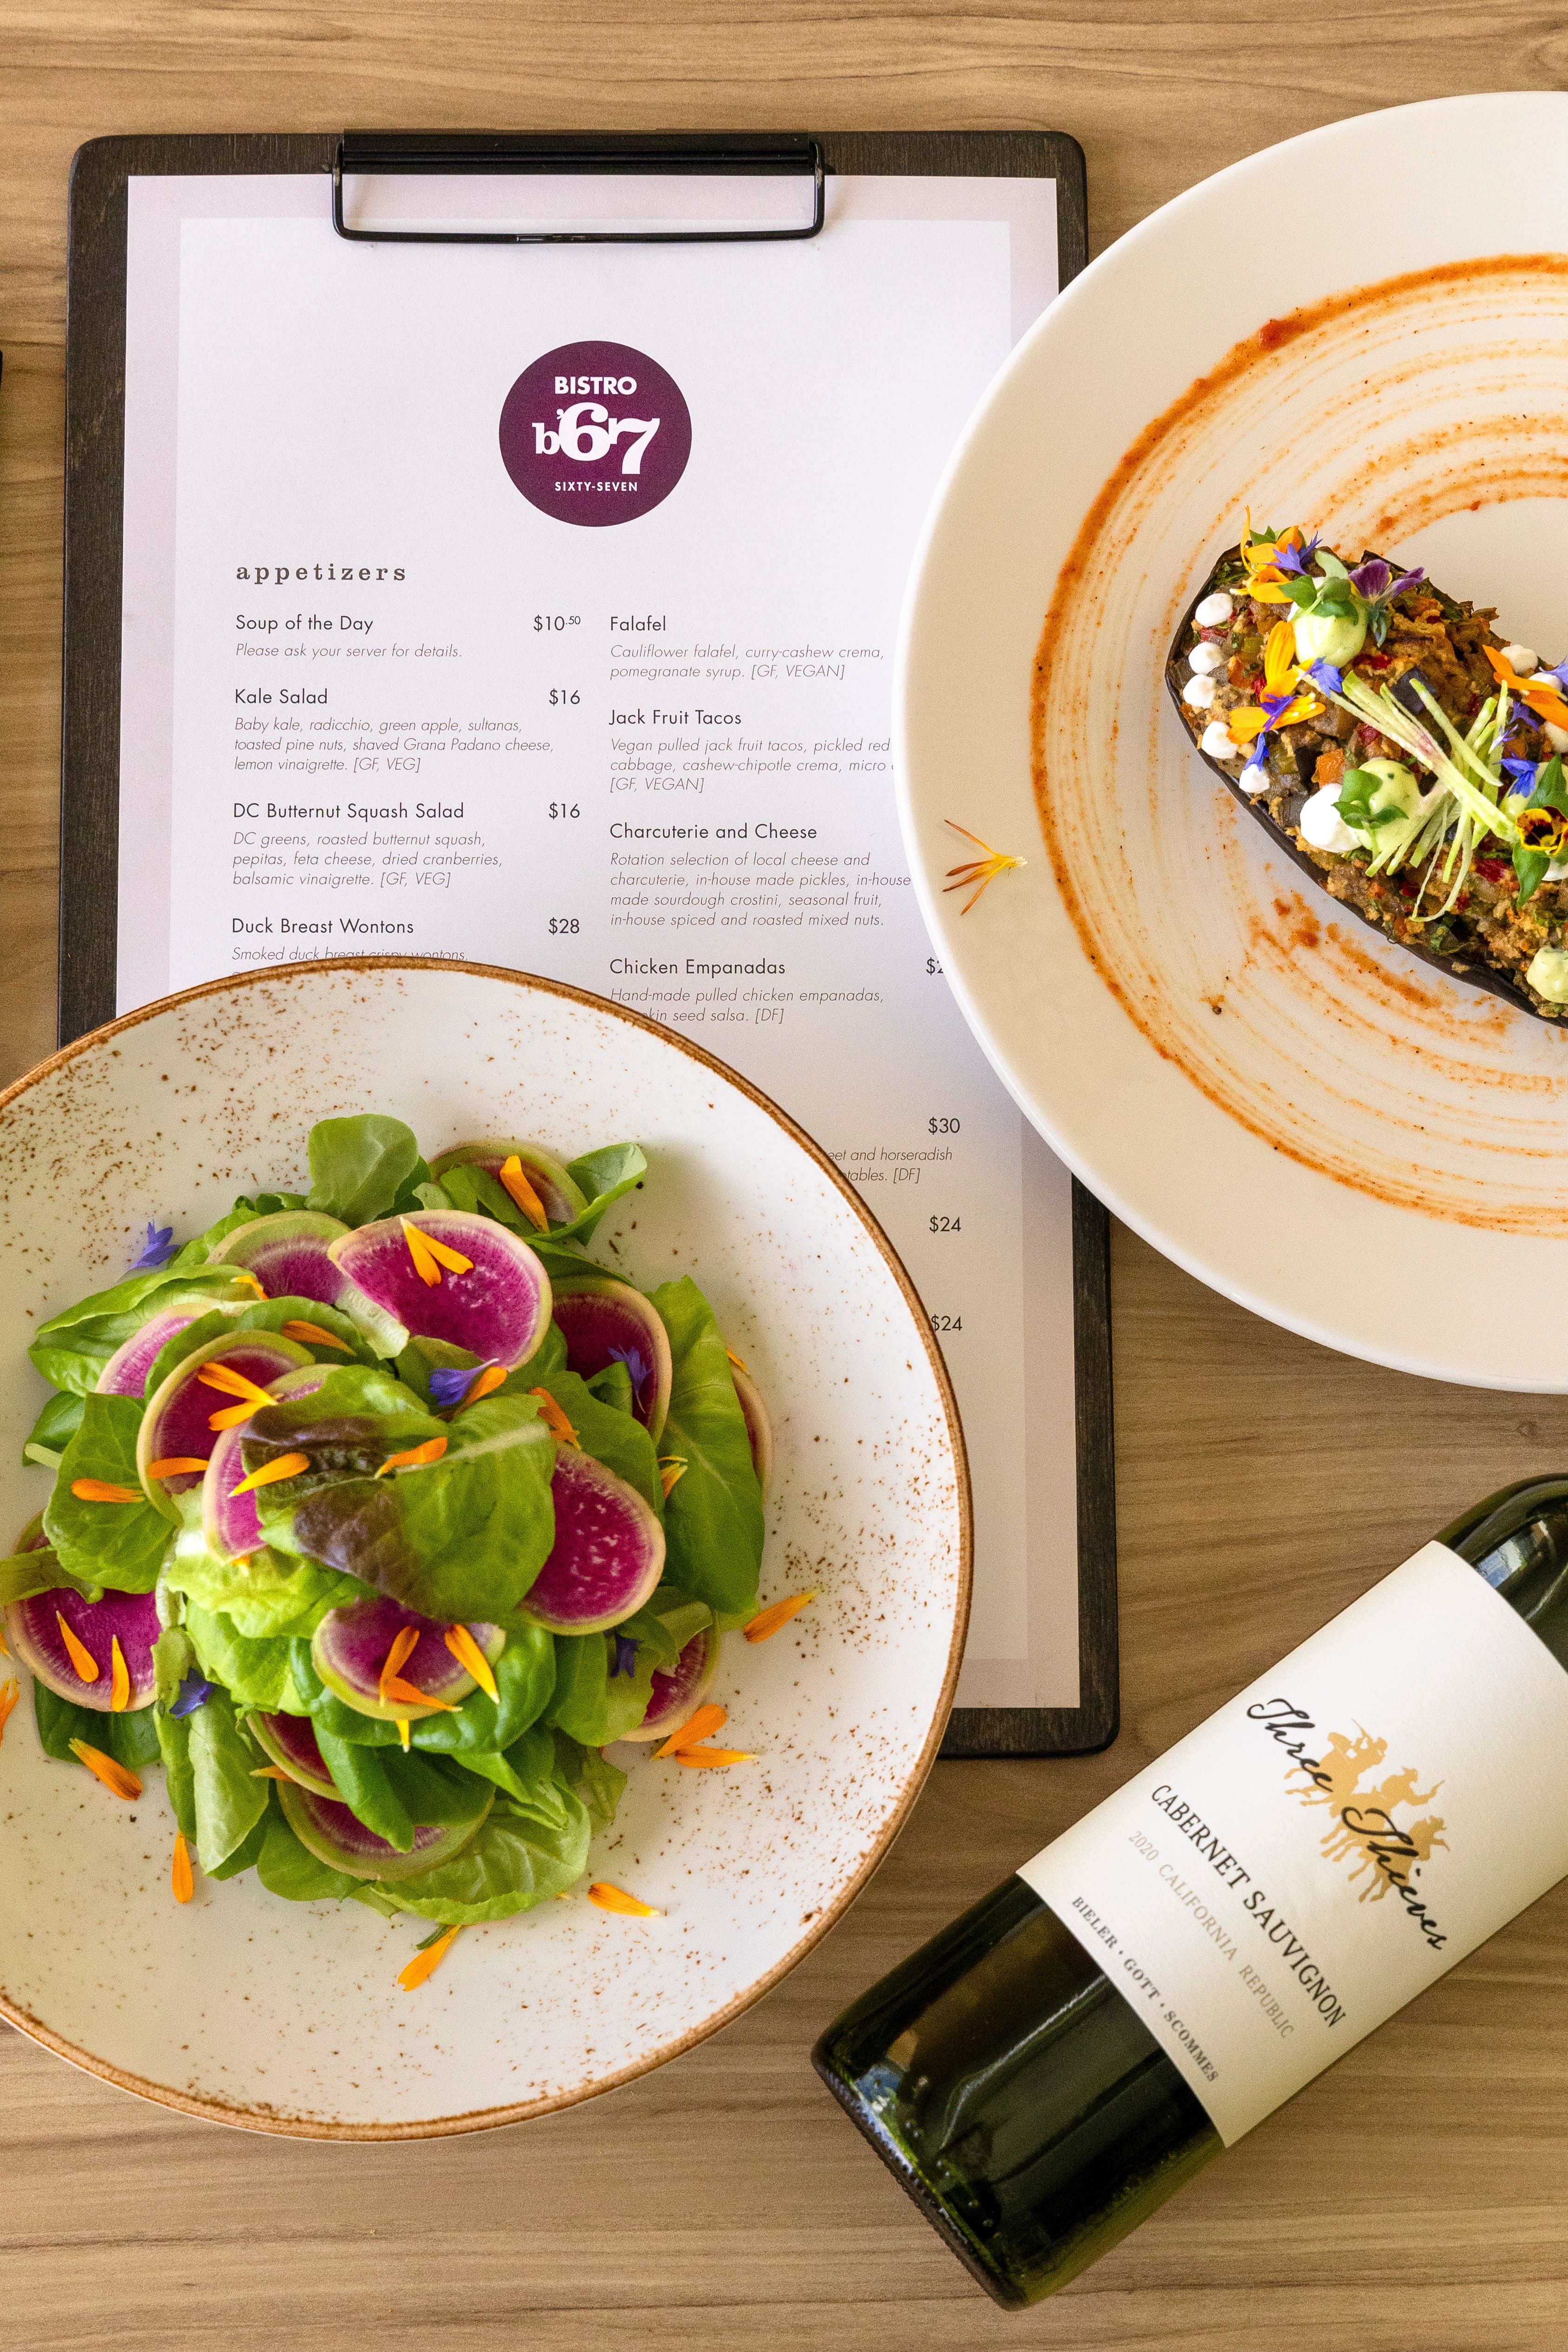
food, tableware, dishware, ingredient, recipe, plate, cuisine, natural foods, dish, bottle, leaf vegetable, Food group, superfood, garnish, produce, vegetable, salad, platter, fruit, serveware, culinary art, comfort food, finger food, grape, vegan nutrition, la carte food, glass bottle, meal, circle, sweetness, breakfast, junk food, dessert wine, side dish, wine bottle, hors d oeuvre, lunch, advertising, malus, herb